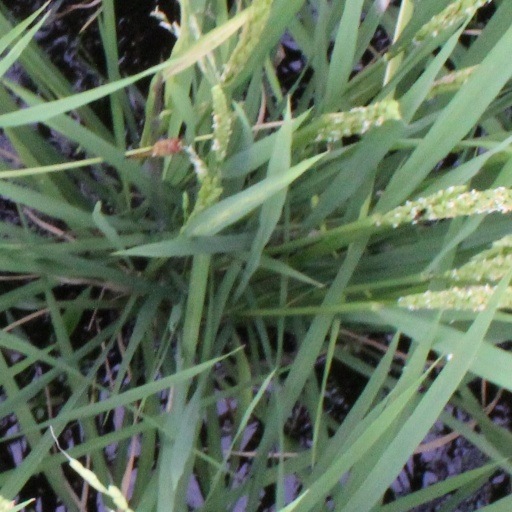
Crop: rice